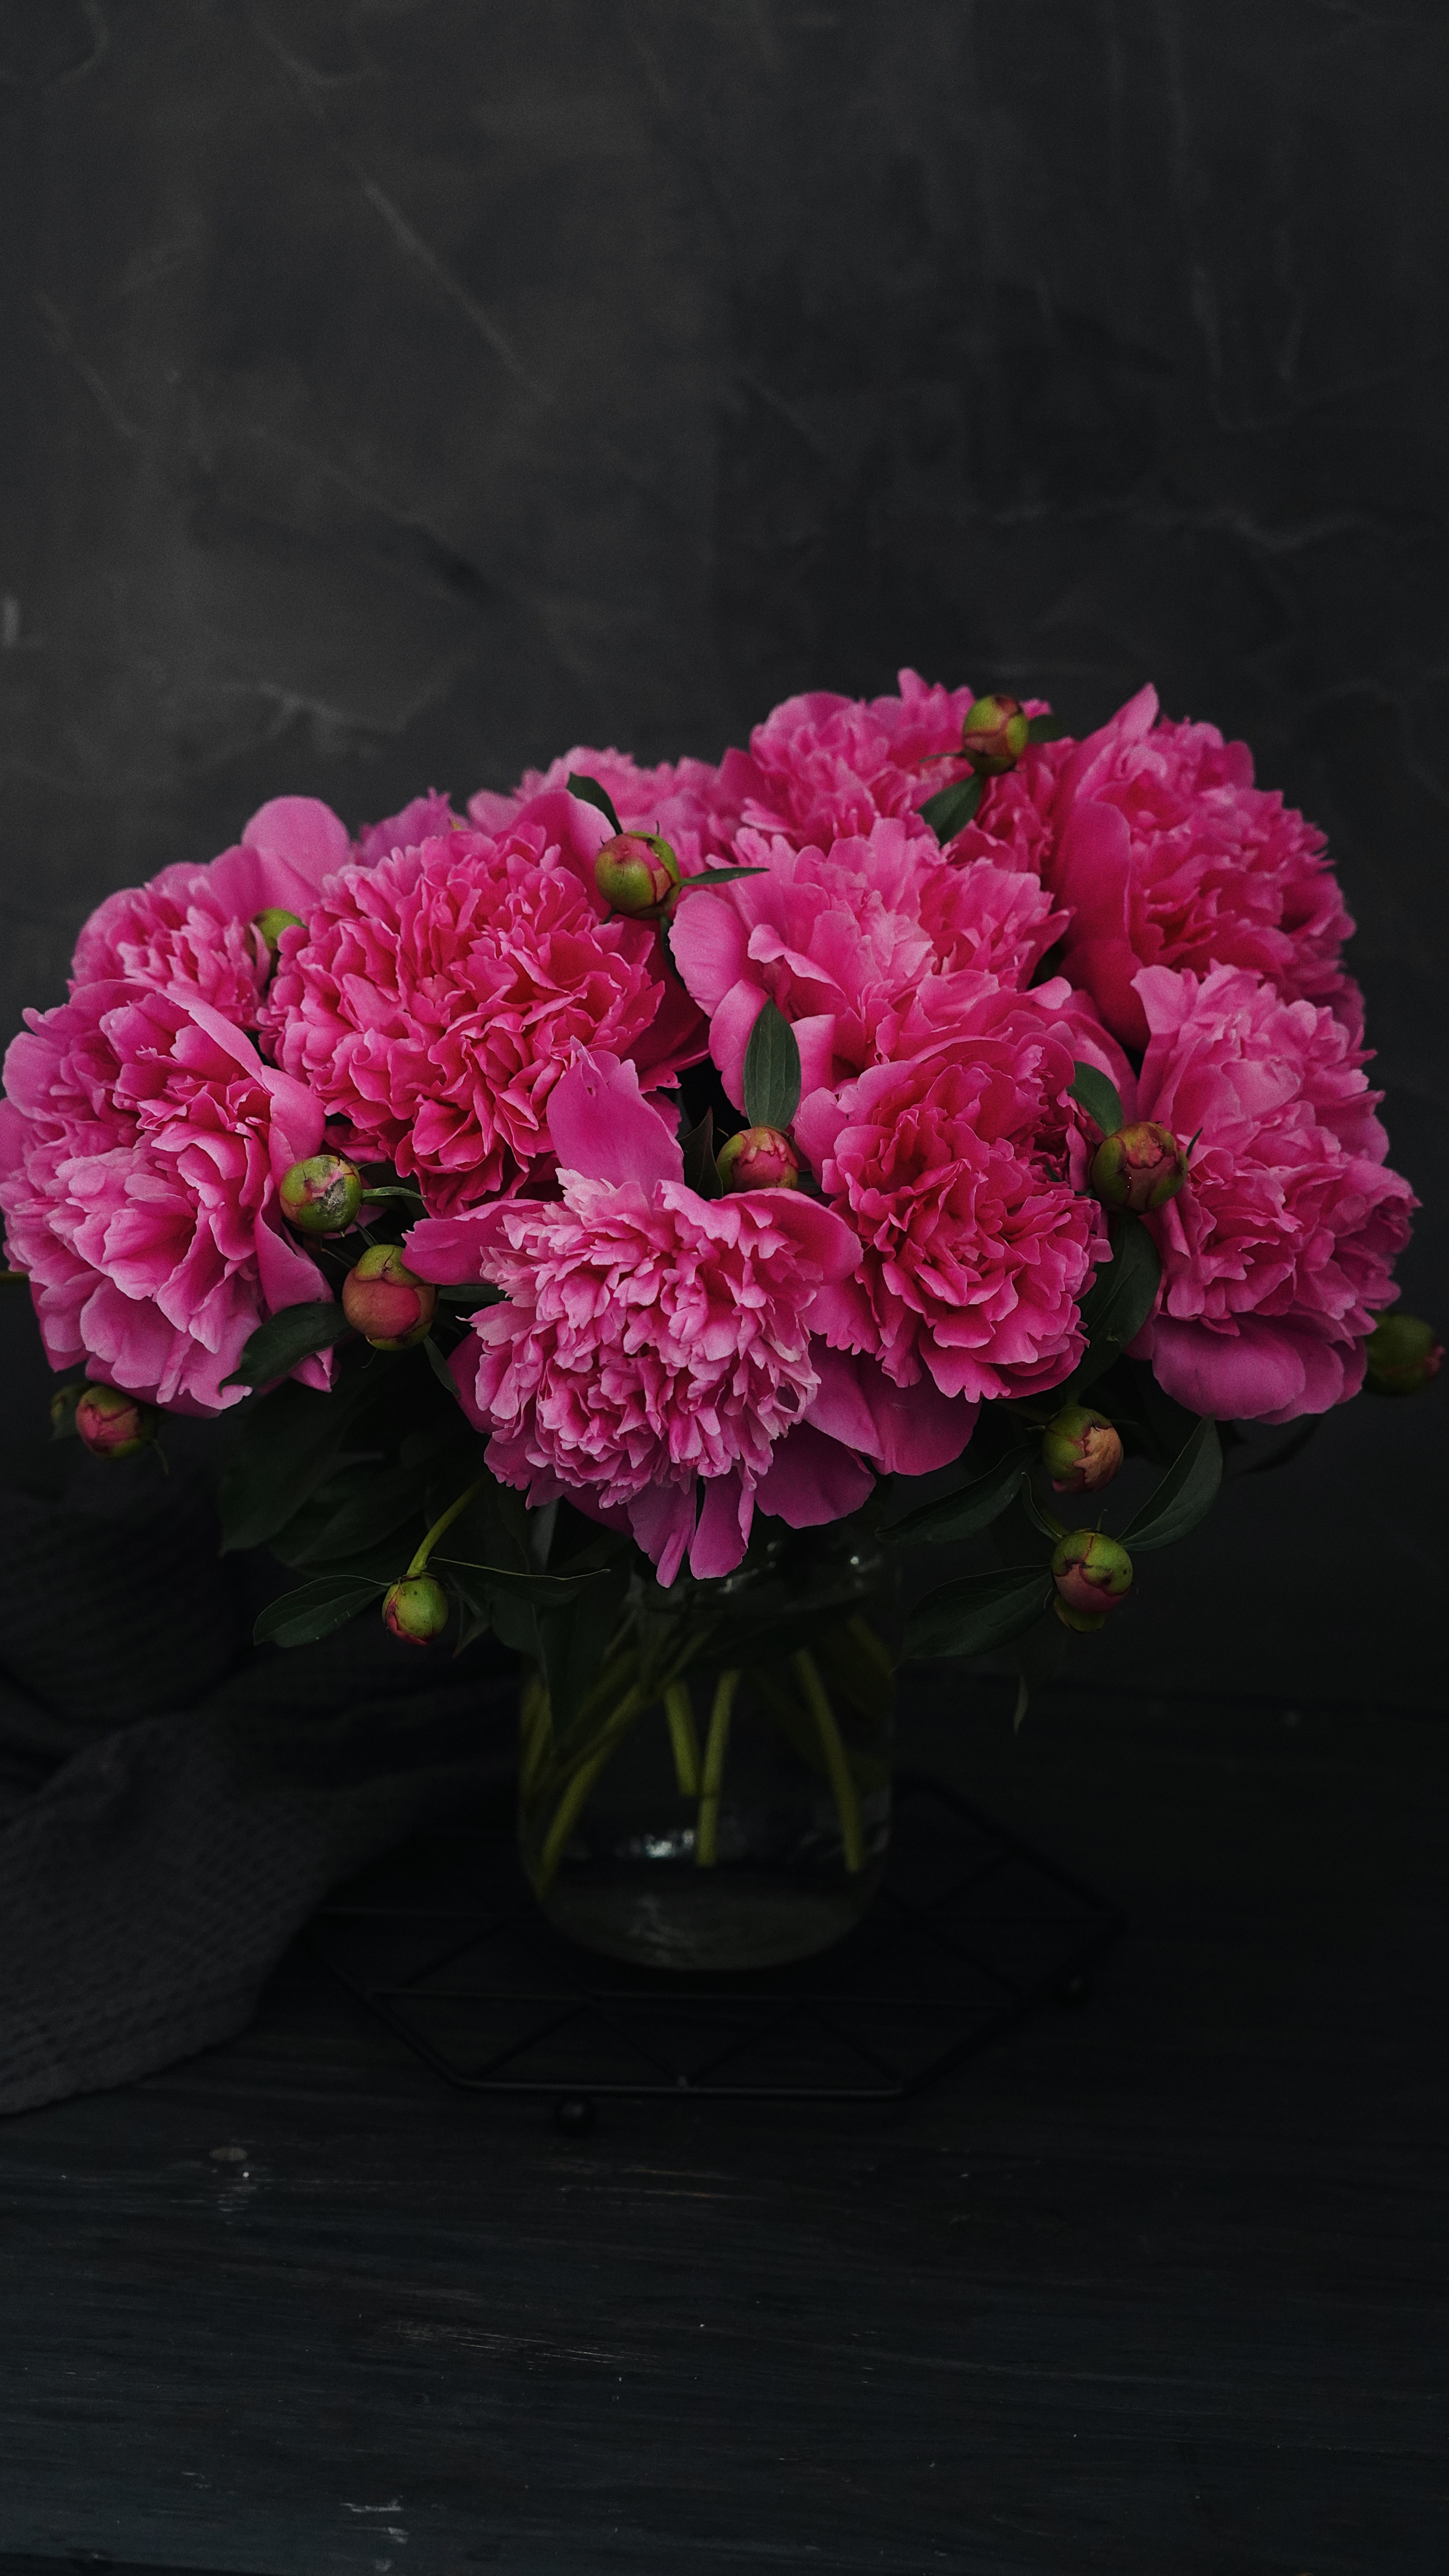
natural, flower, plant, petal, botany, flowerpot, pink, vase, flower arranging, Hybrid tea rose, bouquet, magenta, rose, garden roses, rose family, flowering plant, annual plant, rose order, shrub, cut flowers, floribunda, floral design, rosa centifolia, floristry, herbaceous plant, still life photography, artwork, tableware, pink family, peony, plant stem, artificial flower, still life, hydrangeaceae, peach, cornales, centrepiece, hydrangea, rhododendron, perennial plant